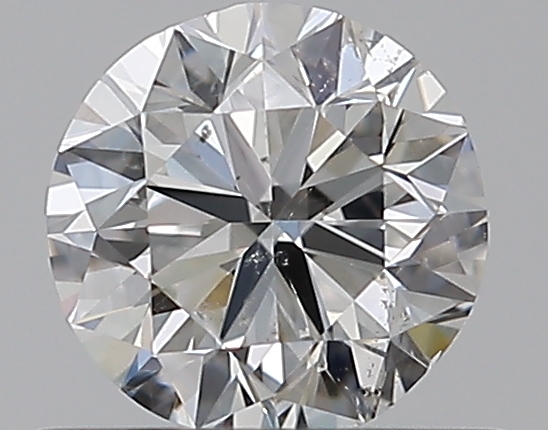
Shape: round
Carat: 0.5
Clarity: SI2
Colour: H
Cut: VG
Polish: EX
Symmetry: GD
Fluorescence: N
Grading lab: GIA
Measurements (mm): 4.91 x 4.97 x 3.17